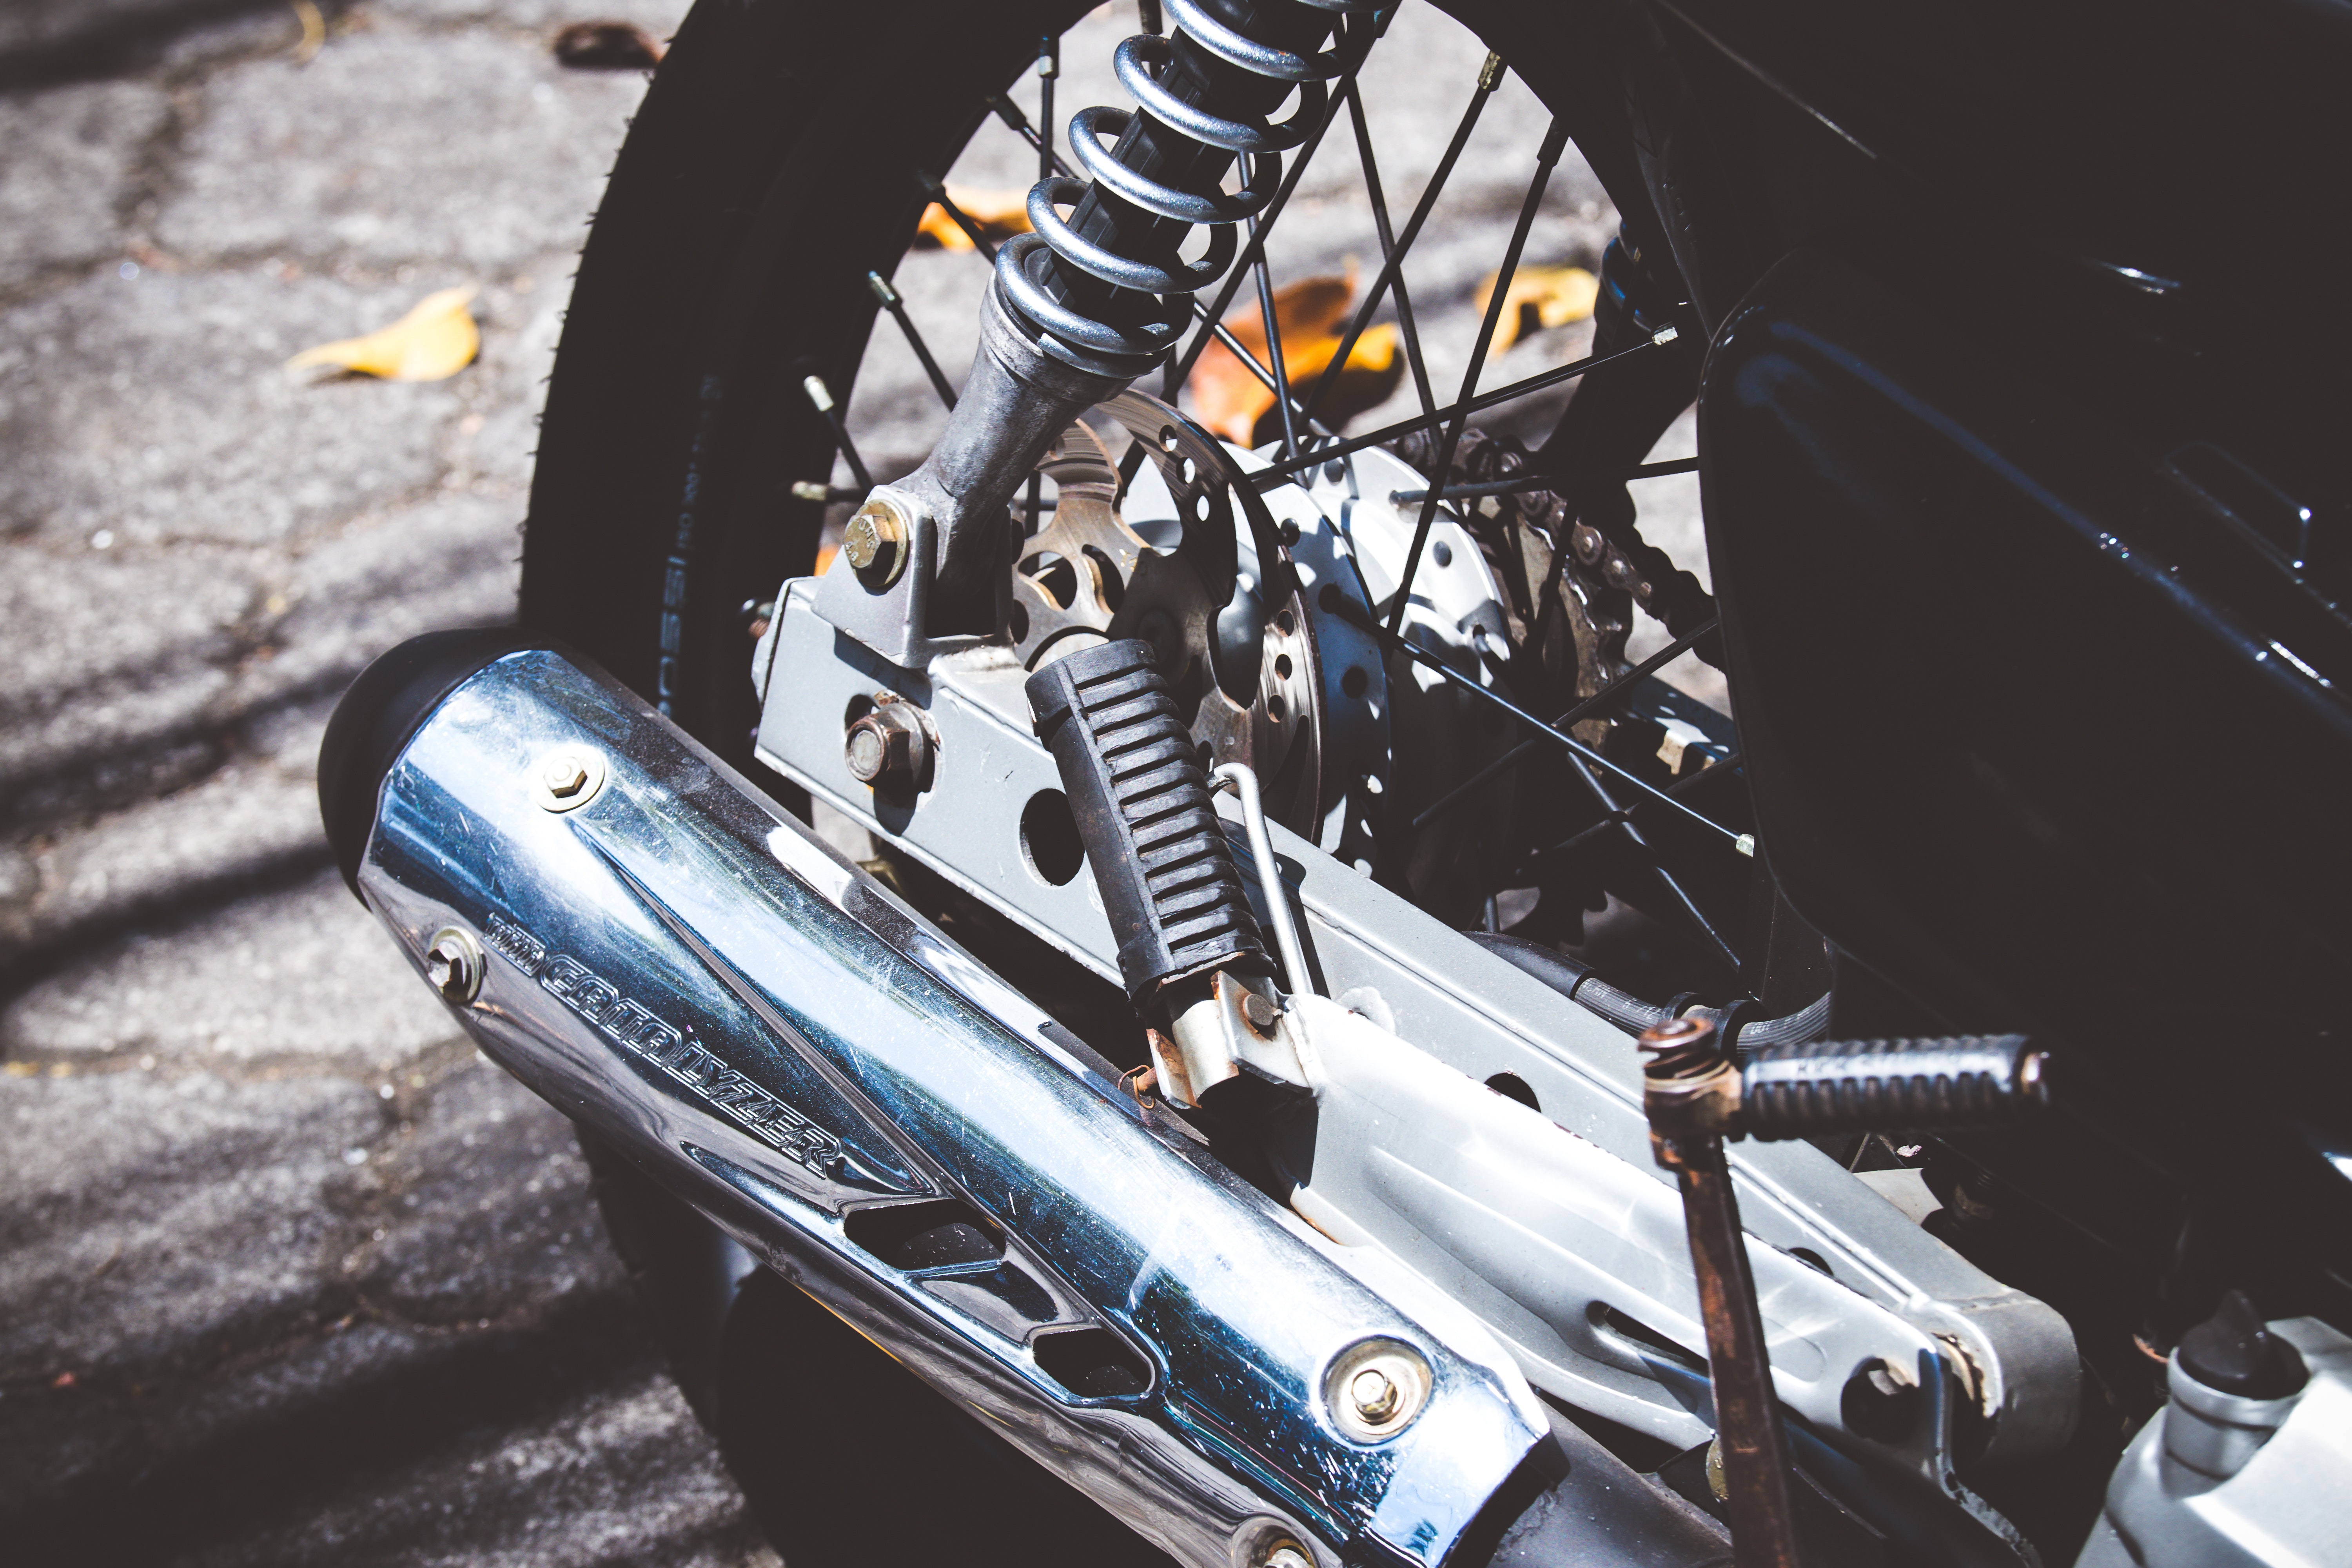
motor vehicle, vehicle, tire, auto part, wheel, automotive tire, automotive wheel system, rim, car, engine, motorcycle, spoke